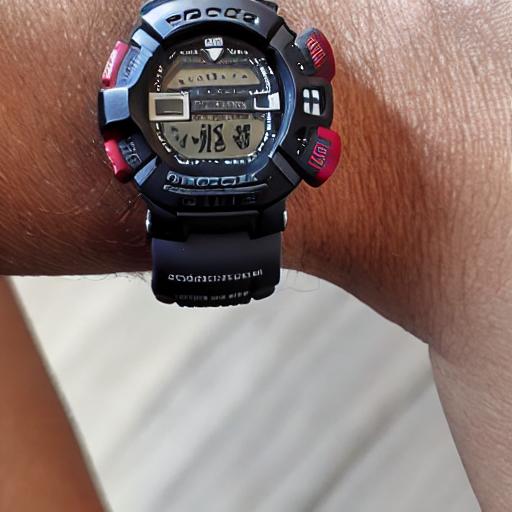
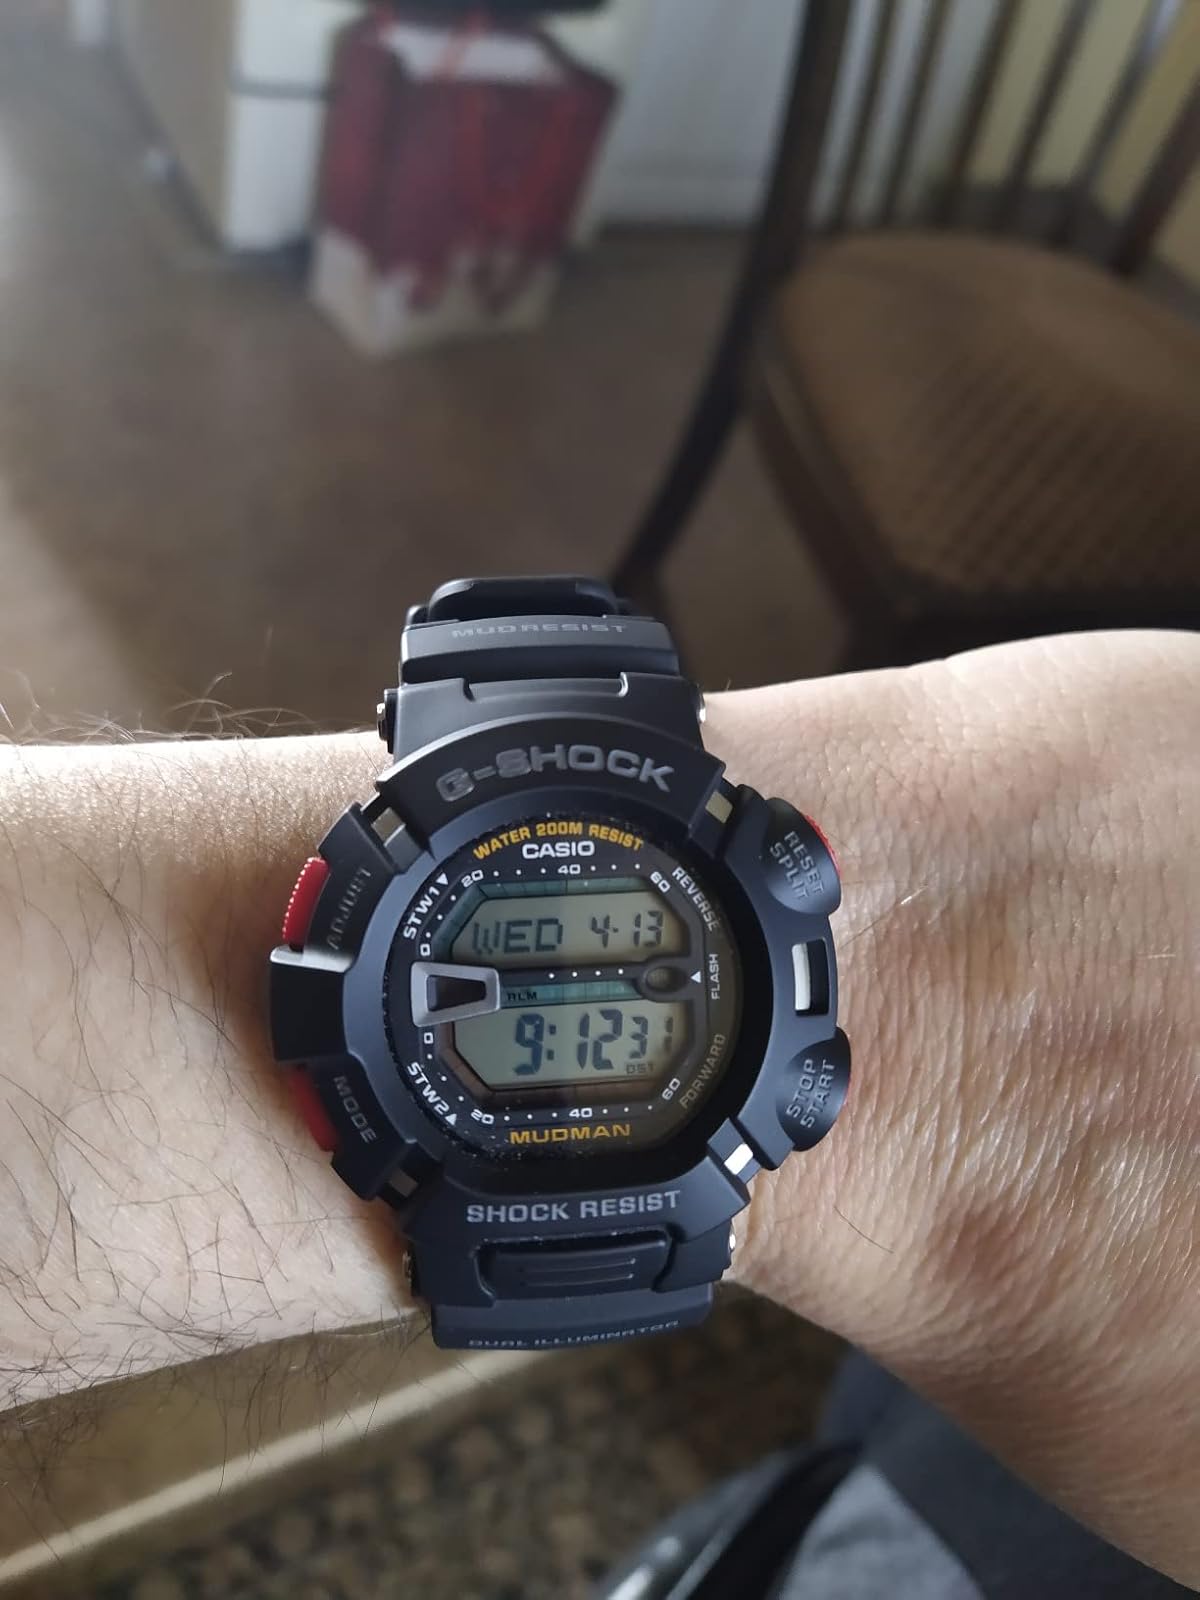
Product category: accessories_watch
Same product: no